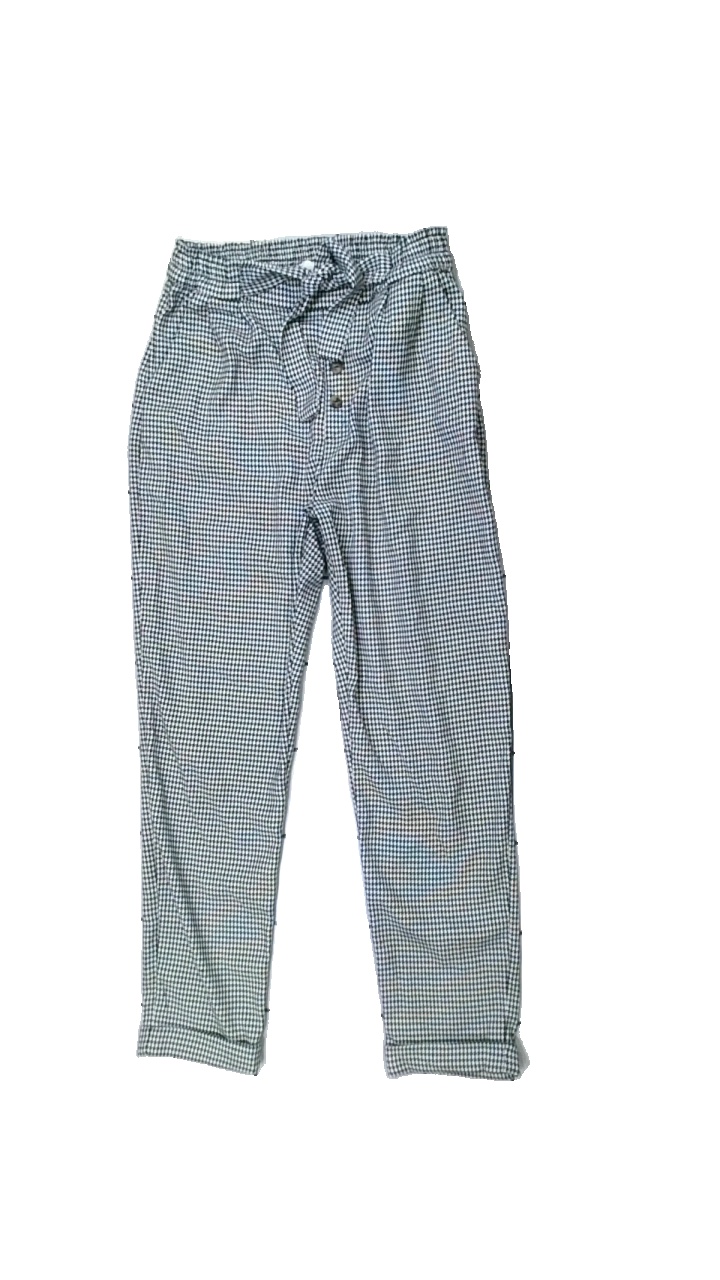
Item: Trousers (Ladies)
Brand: H&m
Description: byxor med dogtooth mönster, nopprig
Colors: Black, White
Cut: Regular
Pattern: Other
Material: ?
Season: All
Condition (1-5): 3
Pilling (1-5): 3
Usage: Export
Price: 50-100